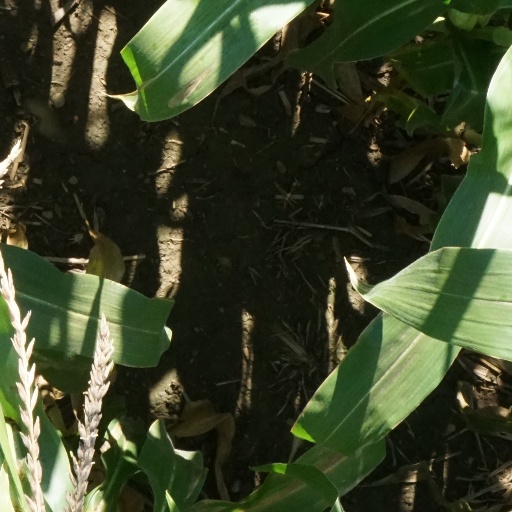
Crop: maize; corn